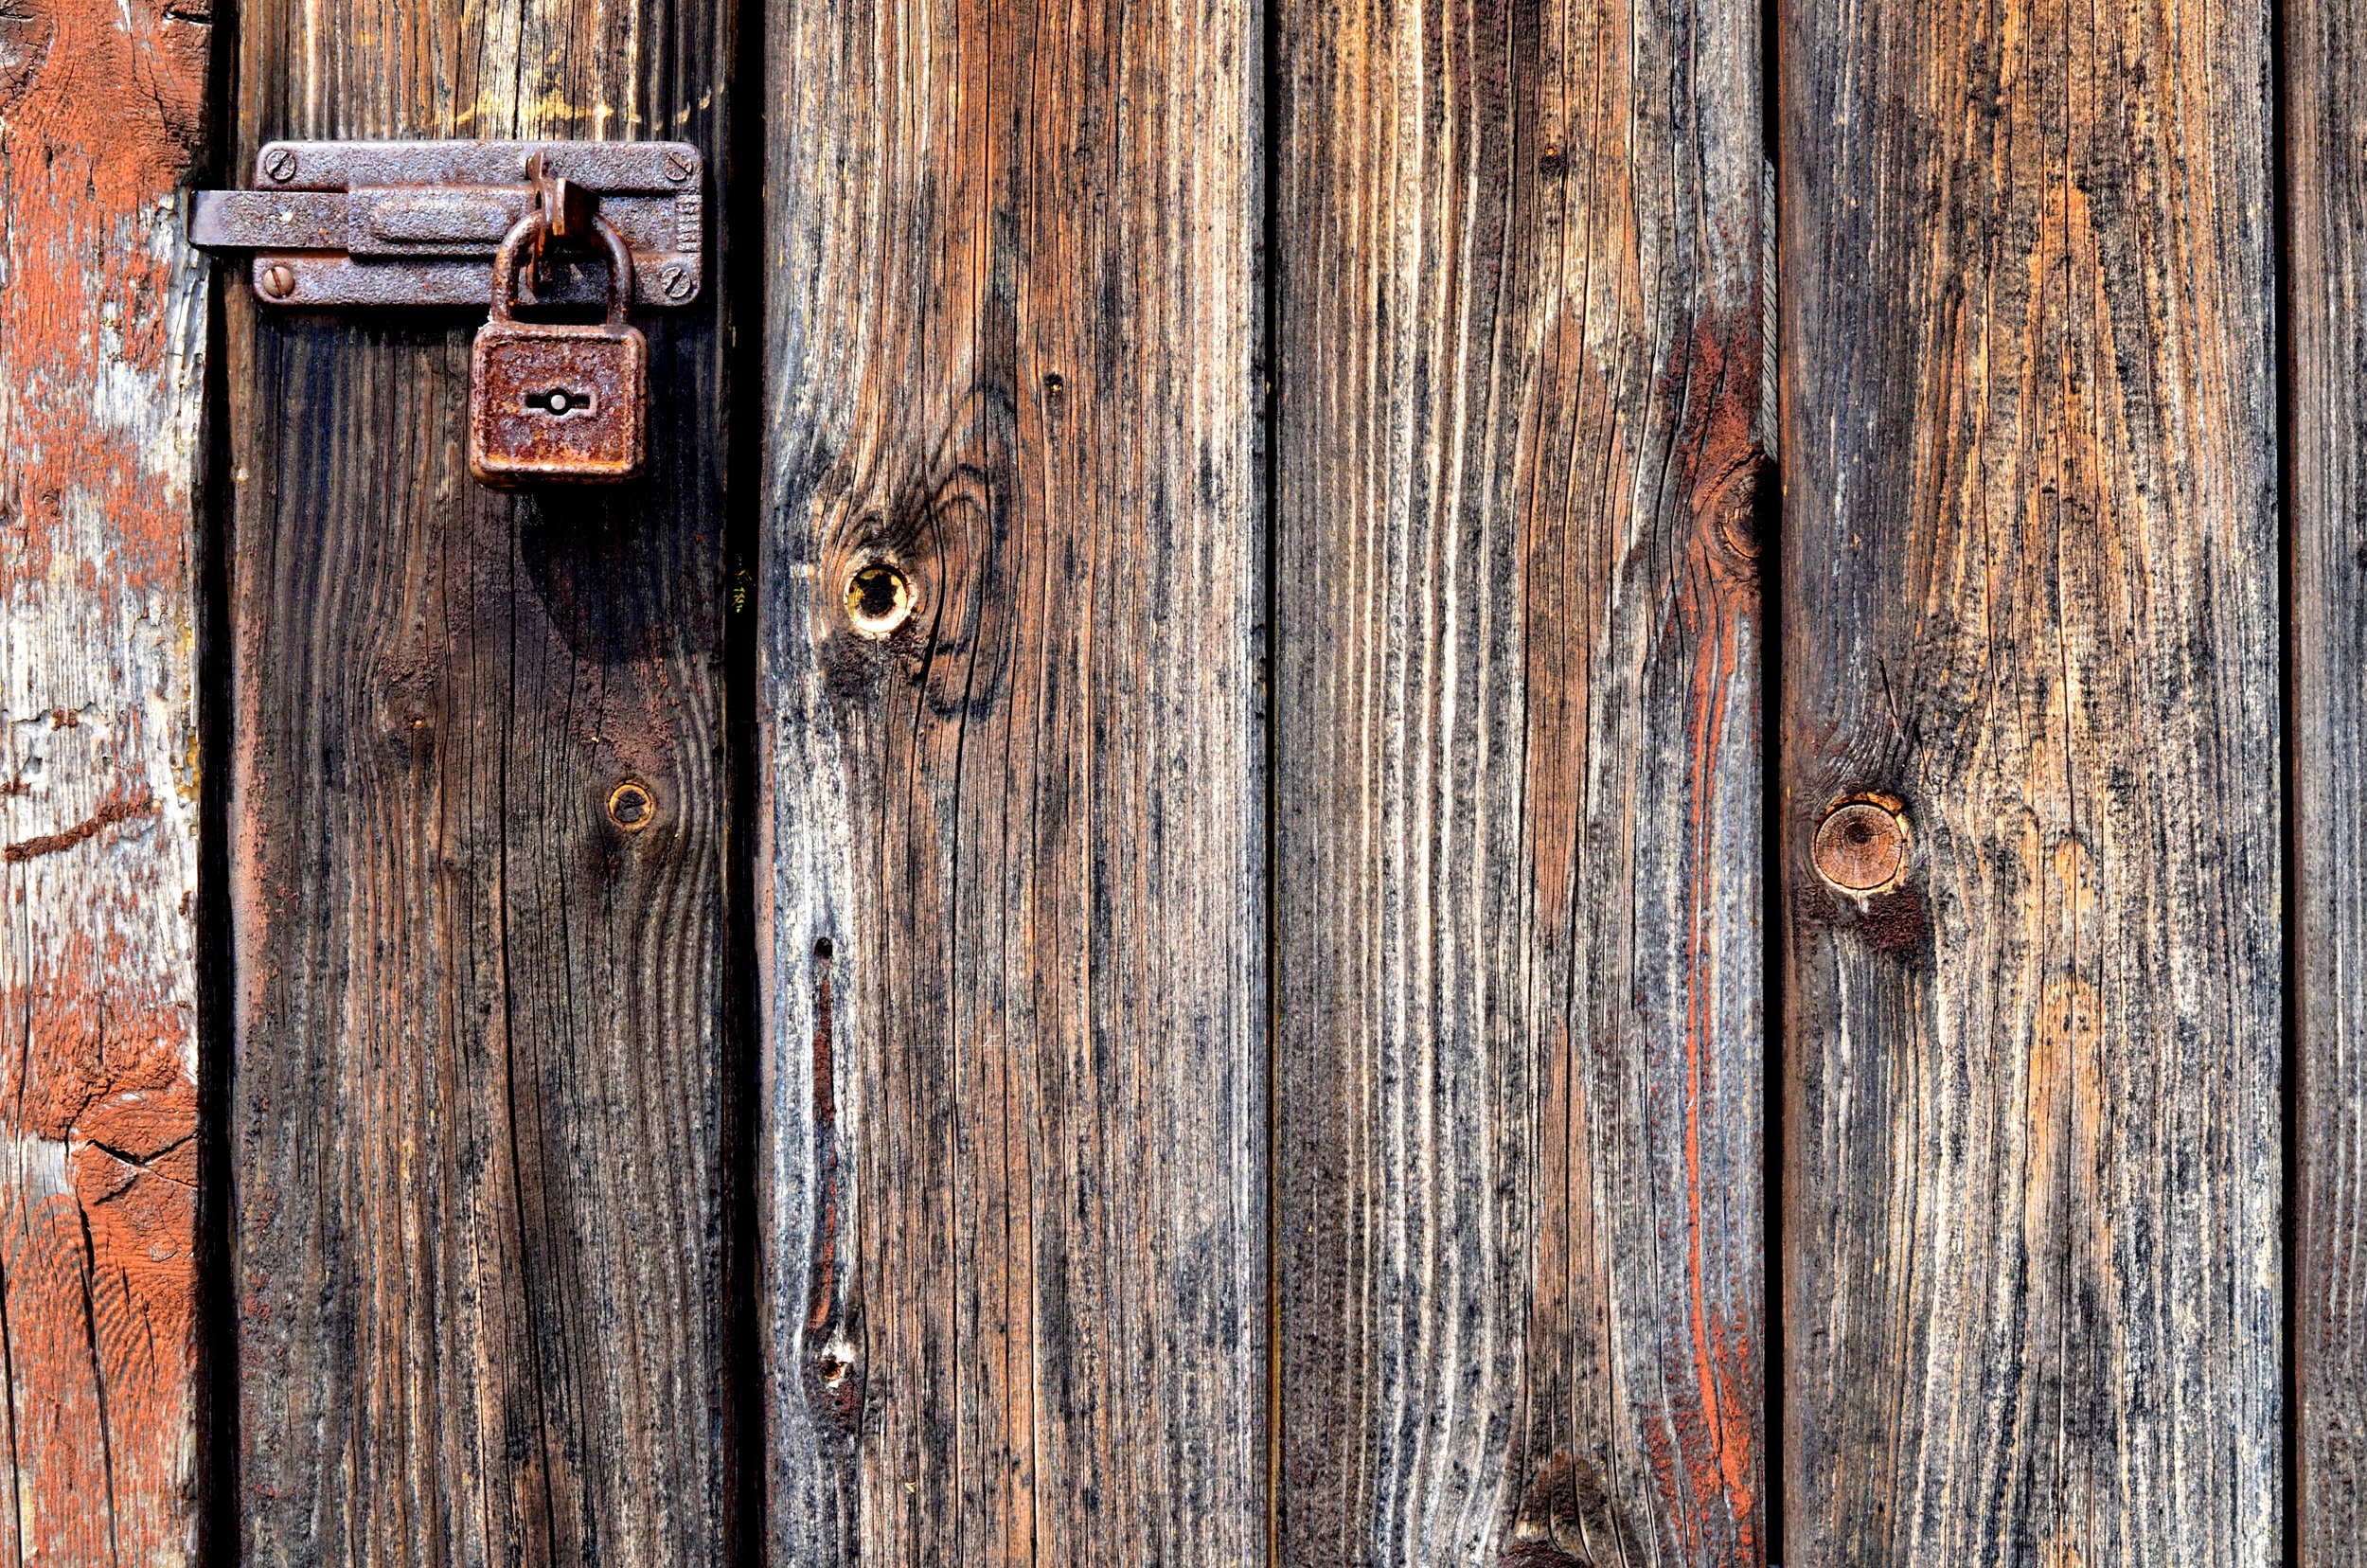
wood, texture, plank, trunk, old, wall, rust, lumber, door, padlock, hardwood, old door, metal padlock, door lock, man made object, cellar door, wood stain